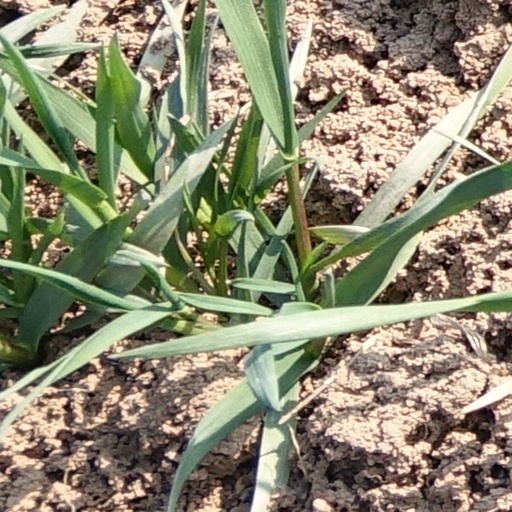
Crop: wheat